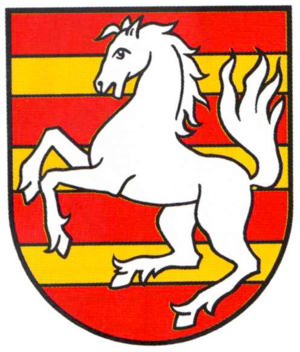
Oberharz (Niedersachsen)
Coat of arms of Oberharz
Oberharz var en tidligere samtgemeinde i den nordvestlige del af Landkreis Goslar i den sydøstlige del af den tyske delstat Niedersachsen. Området ligger i den vestlige del af Harzen, omkring 15 km sydvest for Goslar.